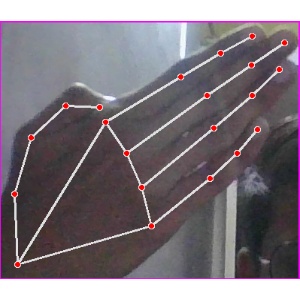
अक्षर: घ